Bérmunkás

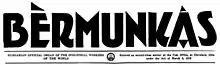
Nameplate of "Bérmunkás," Hungarian organ of the IWW

Bérmunkás (The Wage Worker) was a Hungarian language newspaper published in the United States by the radical syndicalist trade union Industrial Workers of the World (IWW). The paper was launched as a bi-weekly in November 1912. During the years of World War I American government repression of the IWW and its press forced the publication to make a series of name changes in an attempt to keep ahead of postal authorities. The original name was restored in 1923 and "Bérmunkás" continued until its eventual termination in 1953.